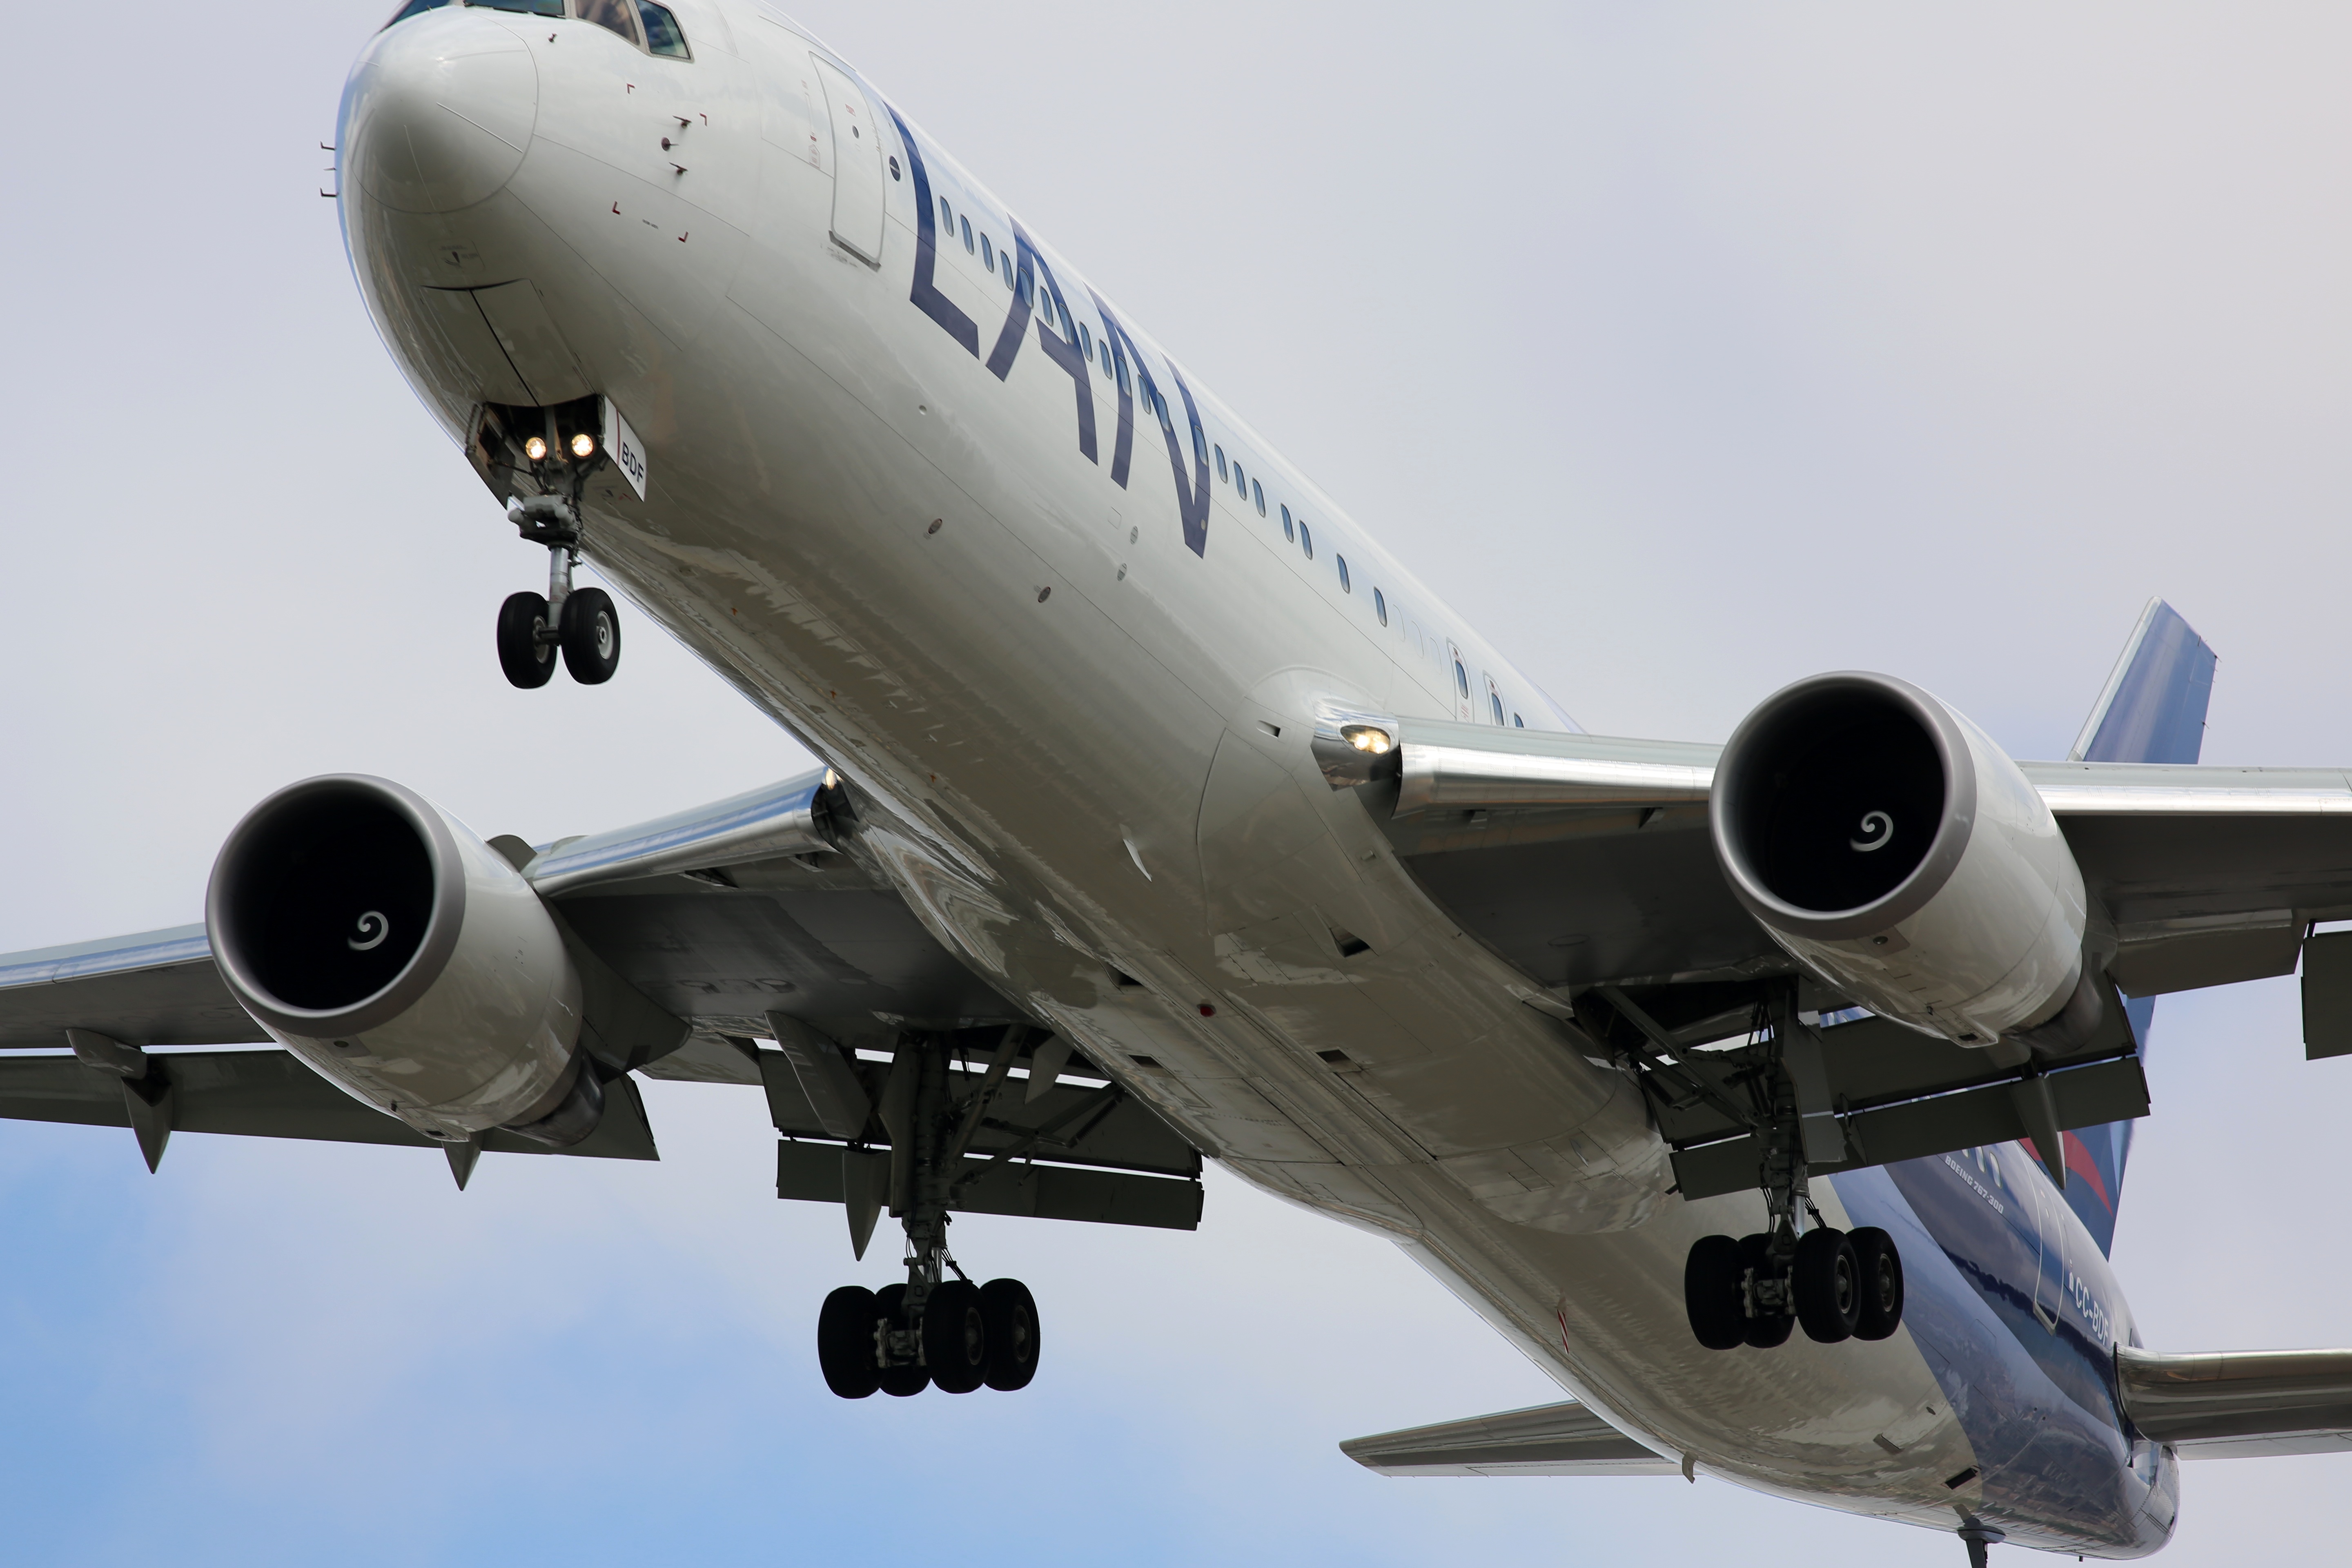
wing, cloud, sky, air, flying, fly, airport, airplane, plane, aircraft, vehicle, airline, aviation, flight, ride, trip, clouds, airliner, motor, commercial, boeing, takeoff, take off, air transport, air force, jet aircraft, boeing 777, lan, boeing 767, stage length, air travel, boeing 737, boeing 757, atmosphere of earth, wide body aircraft, narrow body aircraft, aerospace engineering, aircraft engine, boeing 737 next generation